Tomb of Hasan Khan Suri

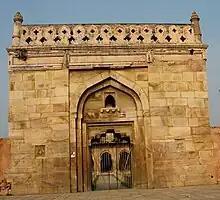
Gateway

The tomb is built in the Afghan style architecture, and considered a forerunner and model to the Tomb of Sher Shah.